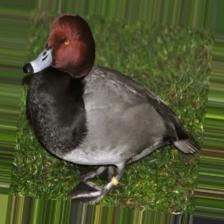
Species: RED HEADED DUCK
Scientific name: AYTHYA AMERICANA
ImageNet parent category: drake